B.C. roll

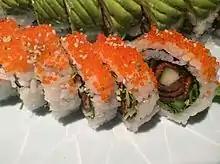
B.C. roll

The B.C. roll is a kind of sushi containing barbecued salmon and cucumber. It is prepared as an uramaki roll, a style of sushi in which the rice is on the outside. Often the roll contains barbecued salmon skin coated in a sweet sauce. There are many variations of this roll including barbecued salmon skin with mayo.